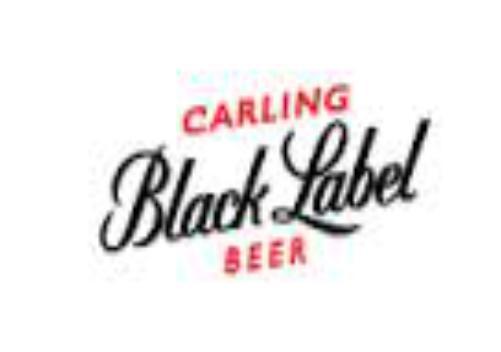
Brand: Carling
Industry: Food